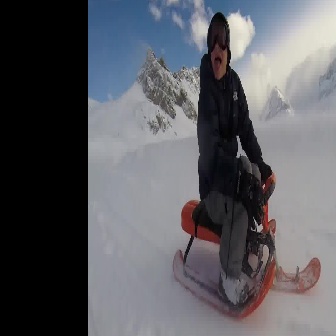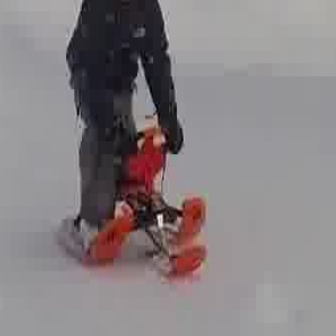
  Please identify the target specified by the bounding box [172,170,320,318] in the first image and locate it in the second image. Return the coordinates in [x_min,y_min,x_max,y_max] format.
Answer: [54,125,203,275]